List of populated islands of the Great Lakes

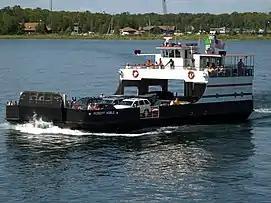
Populated islands are most commonly accessed by bridge or ferry boat, although some islands also have airports to facilitate air travel.

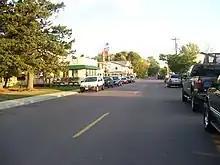
Tourism has helped the downtown sector of many island communities, such as the business district of La Pointe, Wisconsin, on Madeline Island.

The following is a list of populated islands of the Great Lakes and connecting rivers. The islands listed have a specified year-round population of over 50 residents.